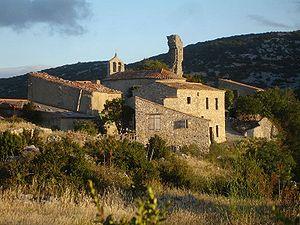
Hameau de Périllos, Pyrénées-Orientales, France.
Opoul-Périllos est une commune française, située dans le département des Pyrénées-Orientales en région Occitanie.
Périllos est une ancienne commune française des Pyrénées-Orientales, en région Occitanie. La commune est rattachée le 1ᵉʳ janvier 1972 à Opoul pour former la commune d'Opoul-Périllos et la localité est actuellement un hameau abandonné.